Albert E. Sleeper House

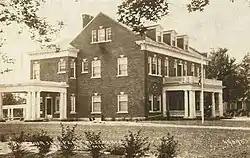
Sleeper House,

The Albert E. Sleeper House is a private house in Bad Axe, Michigan. It was listed on the National Register of Historic Places in 1972.